Gustav Rau (hippologist)

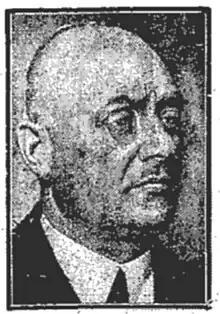
Rau

Gustav Rau (28 February 1880 - 5 December 1954) was one of the most notable German hippologists of the 20th century. He was also an author and a journalist, writing under the pseudonym Gustav Kannstadt. He was born in Paris to an army officer from Württemberg. After the death of his father, his mother moved the family to Switzerland and later to Stuttgart.